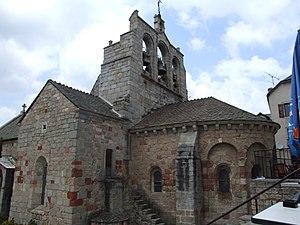
Églises possédant un clocher-mur, ou clocher à peigne, clocher-arcade ou campenard.
Saint-Alban-sur-Limagnole est une commune française, située dans le département de la Lozère en région Occitanie. Ses habitants sont appelés les Saint-Albanais. En occitan, le village se nomme Sent Auban, prononcer Sent Aoubo.
L'église Saint-Alban est une église catholique romaine située à Saint-Alban-sur-Limagnole, sur la Via Podensis dans le département de la Lozère, en France.